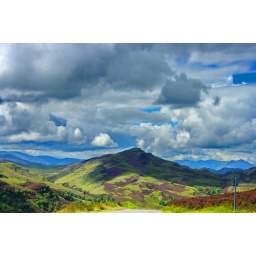
Ecosse, Scotland, on the B862 road in the mountains above the Loch Ness 10